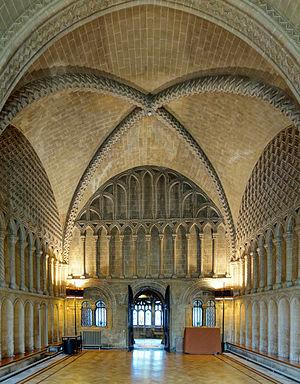
La salle du chapitre dans la cathédrale de Bristol.
Architecture normande est un terme employé pour décrire le style roman créé aux XIᵉ et XIIᵉ siècles par les Normands dans les divers territoires sous leur domination ou leur influence. Ils ont introduit tout à la fois un grand nombre de monuments civils comme les châteaux, les fortifications, y compris des donjons normands, en même temps que de grands monuments religieux : des monastères, des abbayes, des églises et des cathédrales.
La cathédrale de la sainte et indivisible trinité, connue communément sous le nom de cathédrale de Bristol, est une cathédrale anglicane située dans la ville de Bristol en Angleterre. Elle est le siège de l'évêque de Bristol.